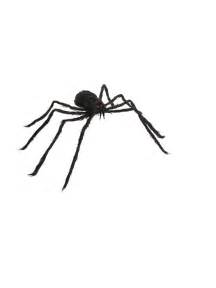
Label: ragno